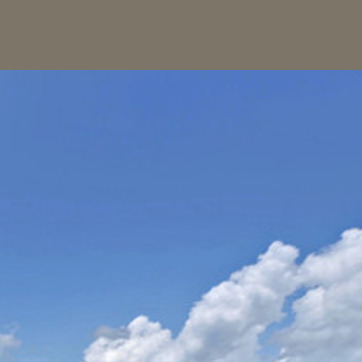
Material: sky